Snooker (video game)

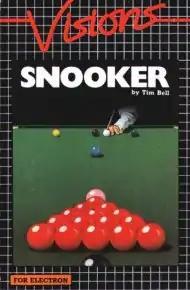

Snooker (sometimes referred to as Snooker '83) is a sports video game published by Visions Software Factory in 1983 and released for the Acorn Electron, BBC Micro, Commodore 64, VIC-20, and ZX Spectrum.